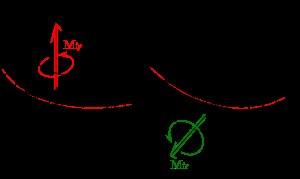
En physique, la flexion est la déformation d'un objet sous l'action d'une charge. Elle se traduit par une courbure. Dans le cas d'une poutre, elle tend à rapprocher ses deux extrémités. Dans le cas d'une plaque, elle tend à rapprocher deux points diamétralement opposés sous l'action.